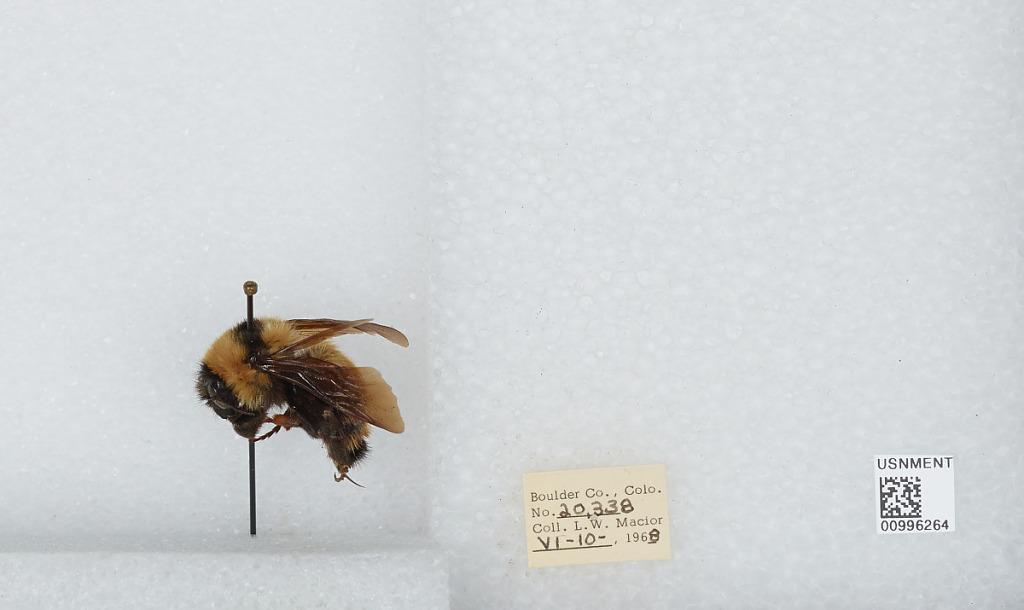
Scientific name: Bombus (Fervidobombus) fervidus fervidus (Fabricius)
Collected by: L. Macior
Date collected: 1968-6-10
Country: United States
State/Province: Colorado
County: Boulder
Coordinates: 40.09, -105.36